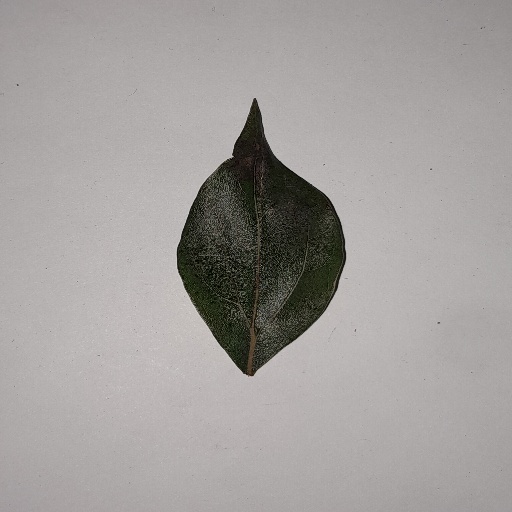
Species: Camphor
Leaf condition: Bacterial Spot